2007 Texas Longhorns football team

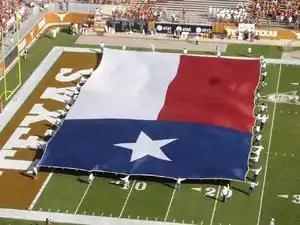
The World's Largest Texas Flag is unveiled on the field prior to kickoff against Texas Tech.

From 1916 through 2006, Texas had played the Oklahoma State Cowboys football (OSU) program 21 times and held a 19–2–0 record. Texas came into the 2007 game with a nine-game active winning streak against OSU. The Cowboys' only two victories occurred in 1944 and 1997. The day before the 2007 game, oddsmakers favored Texas to win by 3 points. The pre-game festivities included an appearance by Challenger, the first bald eagle ever trained to free-fly into sports stadiums, and a fly-over by four F-16 Fighting Falcons from the Oklahoma Air National Guard's 138th Fighter Wing piloted by Oklahoma State alumni.